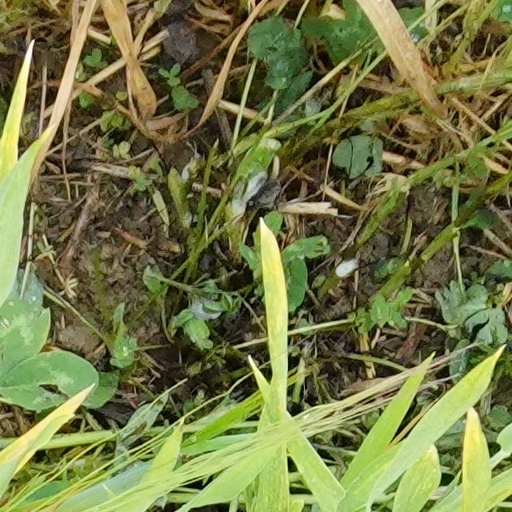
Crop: wheat